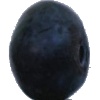
Label: blueberry